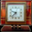
Label: clock